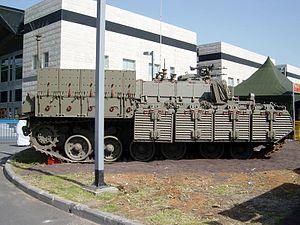
Le Nakpadon est un véhicule de transport de troupes israélien lourd basé sur le Nagmashot, autre véhicule de transport de troupes lui-même dérivé du char britannique Centurion. Il a été mis en service à la fin des années 1990 et a depuis été utilisé au sud-Liban, en Cisjordanie et dans la bande de Gaza. L'armée israélienne en posséderait environ 400 exemplaires.